Visual arts

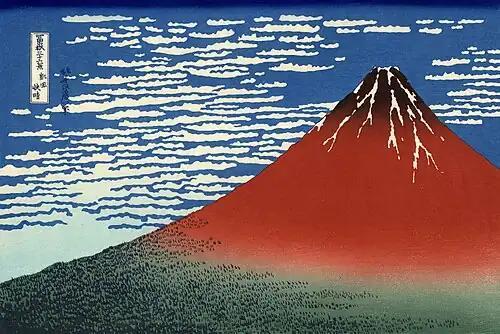
Hokusai: "Red Fuji" from "Thirty-six Views of Mount Fuji" (1830–1832)

The 17th century witnessed the emergence of the great Dutch masters such as the versatile Rembrandt who was especially remembered for his portraits and Bible scenes, and Vermeer who specialized in interior scenes of Dutch life.